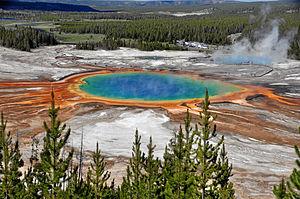
Le parc national de Yellowstone est un parc national des États-Unis, ainsi qu'un site du patrimoine mondial protégé par l'UNESCO, couvrant trois États au nord-ouest du Wyoming, au sud-est de l'Idaho et au sud-ouest du Montana. Créé le 1ᵉʳ mars 1872 par le président Ulysses S. Grant, Yellowstone est le plus ancien parc national du monde. Il s'étend sur 8 983 km², soit une superficie plus importante que celle de la Corse.